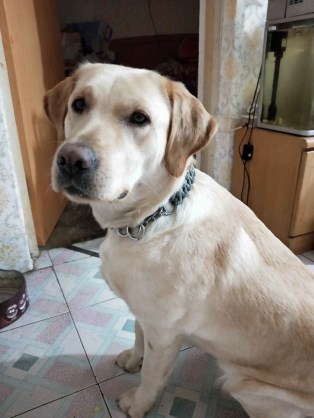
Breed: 3580-n000122-Labrador_retriever